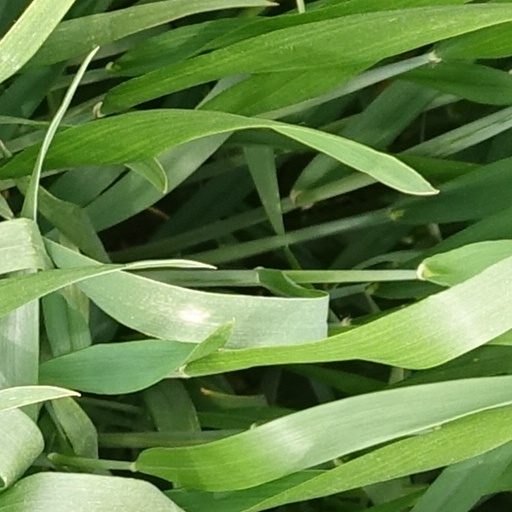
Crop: wheat